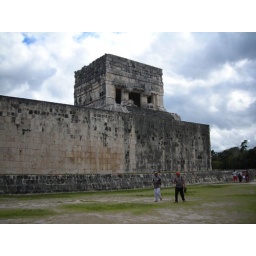
side of the Pok-A-Tok arena. The walls were designed to have different echos based upon where the ball hit the wall.